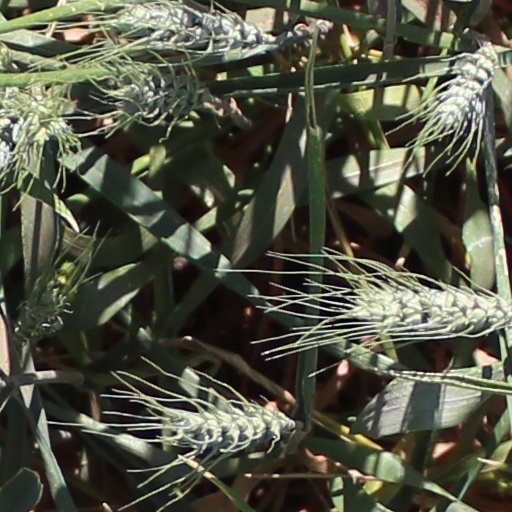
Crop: wheat